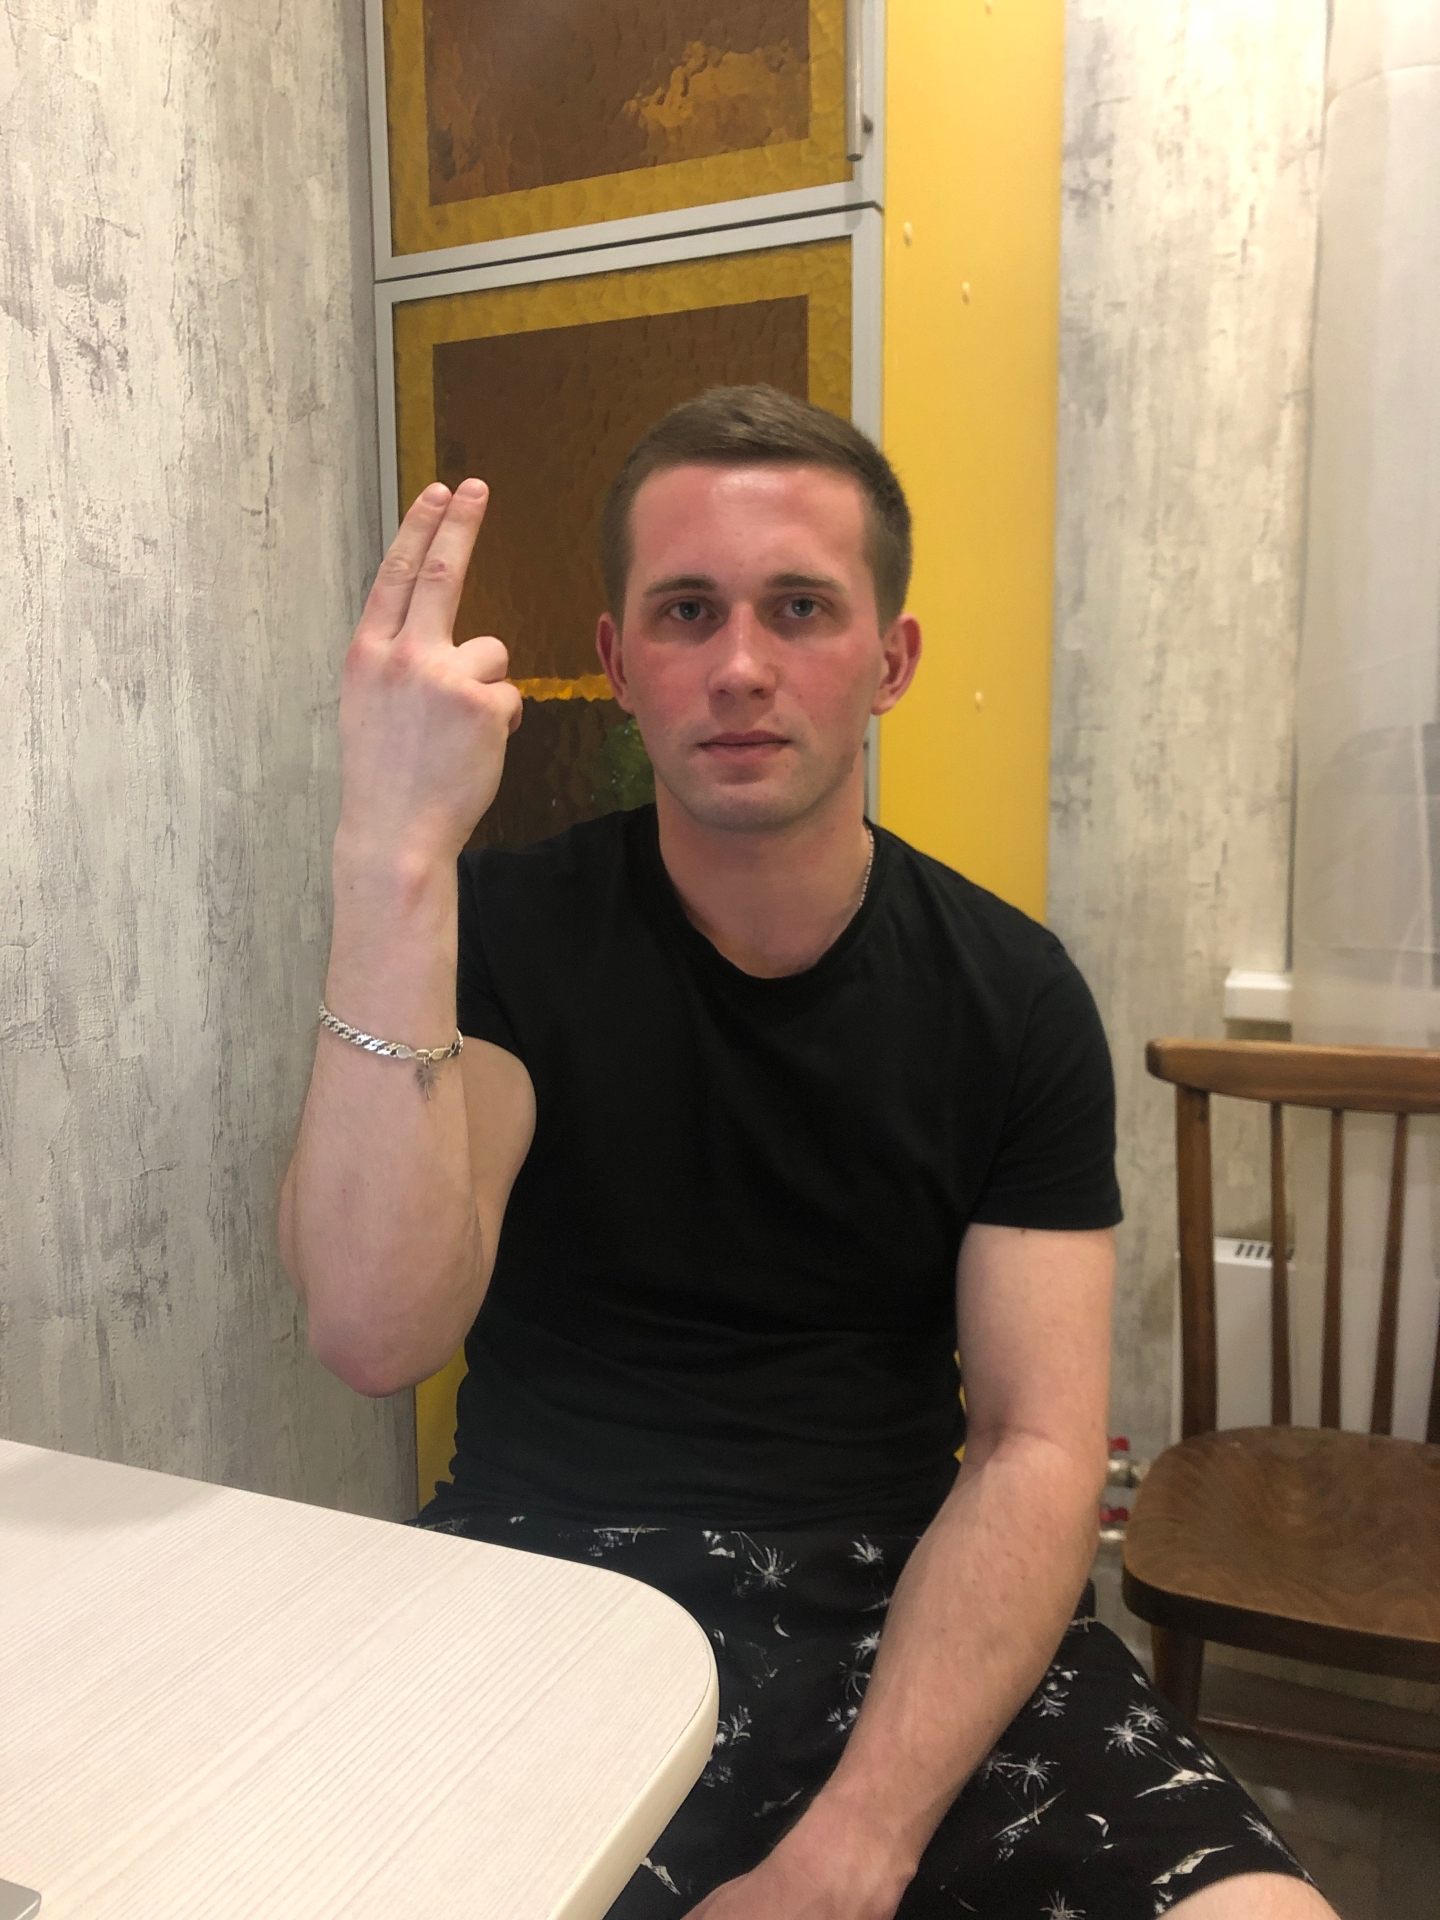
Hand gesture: two_up_inverted